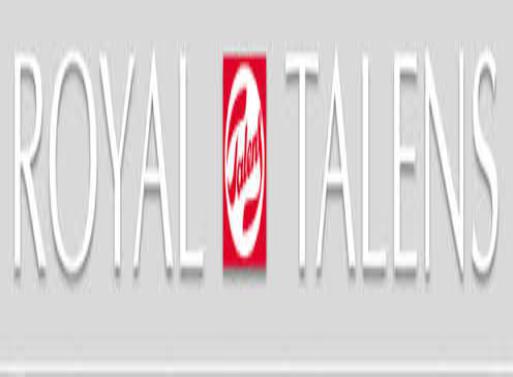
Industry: Necessities